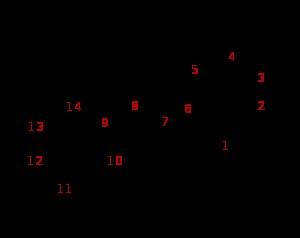
Les kavalactones sont une classe de lactones présentant une structure similaire, et présents dans le kava.